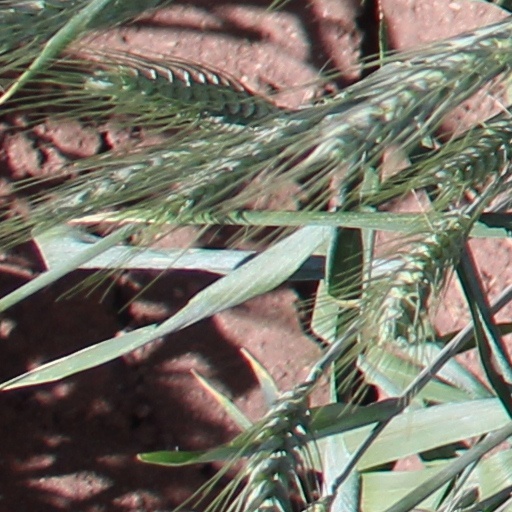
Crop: wheat